Meek's graphium

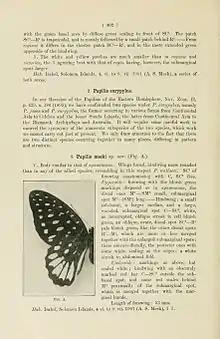
Original description and figure

The name honours the English bird collector and naturalist Albert Stewart Meek.